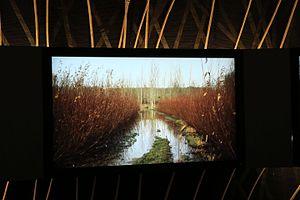
Musée de l'osier et de la vannerie à Villaines-les-Rochers
L'osier est le matériau de premier ordre de la vannerie. Il s'agit des jeunes pousses de saules souples obtenues par une coupe annuelle hivernale.